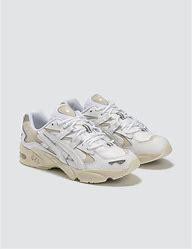
Brand: Asics
Model: Gel Kayano 5 OG